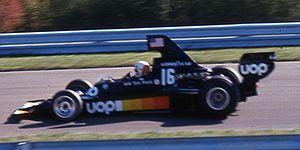
Shadow Racing Cars est une écurie automobile de CanAm et de Formule 1 fondée par Don Nichols et installée à l’origine aux États-Unis, bien que les activités de Formule 1 aient été développées en Grande-Bretagne. Shadow a participé au championnat du monde de Formule 1 de 1973 à 1980. En 104 Grands Prix, l'écurie a marqué un total de 67,5 points, signé trois pole positions et remporté une victoire grâce à Alan Jones au Grand Prix automobile d'Autriche 1977.
Résultats du Grand Prix automobile des États-Unis 1975 de Formule 1 qui a eu lieu sur le circuit de Watkins Glen le 5 octobre 1975.
Thomas Maldwyn Pryce, dit « Tom Pryce », né le 11 juin 1949 à Ruthin, Pays de Galles et mort le 5 mars 1977 à 27 ans, lors d'un accident survenu au Grand Prix d'Afrique du Sud sur le circuit du Kyalami près de Johannesburg, est un pilote automobile gallois. En quarante-deux Grands Prix, Tom Pryce a marqué dix-neuf points, réalisé une pole position et trois meilleurs tours en course.